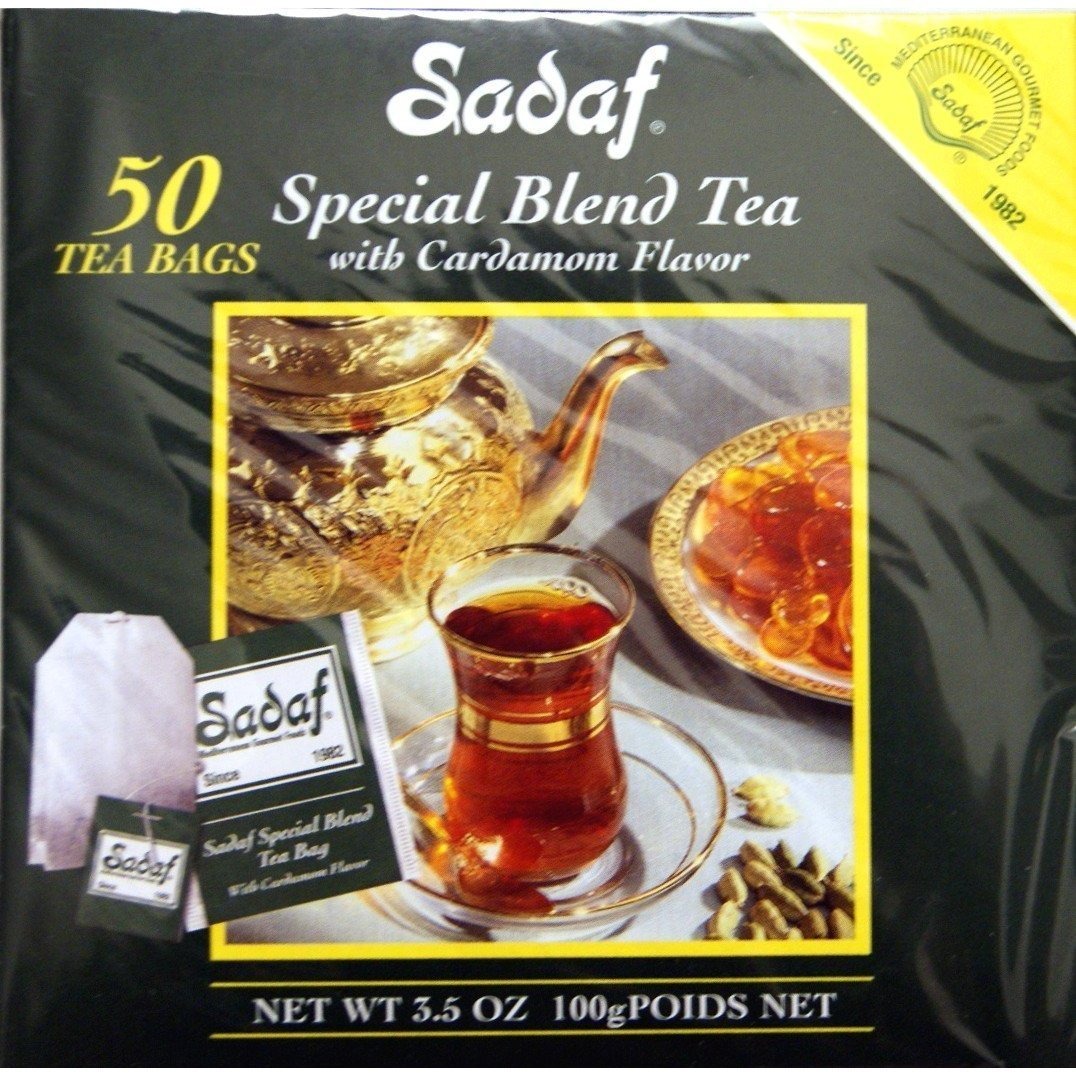
Item Name: Sadaf Special Blend Tea with Cardamom Flavor 50 Tea Bags Net WT 3.5 OZ (100g)
Value: 1.0
Unit: Count

Price: 12.87